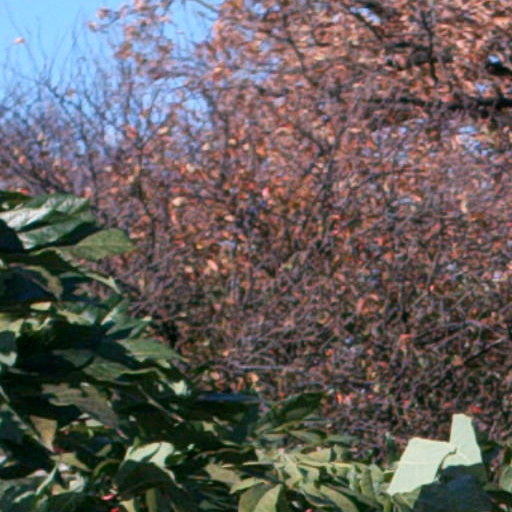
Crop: cassava